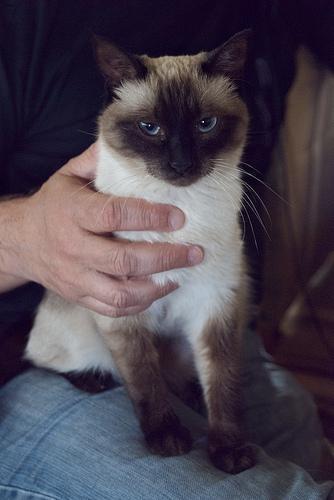
Siamese